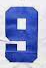
Number: 9